Engagements on Lake Ontario

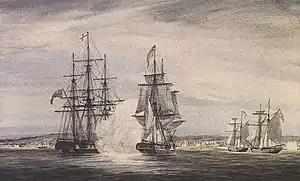
On 6 November, Commodore Issac Chauncey pursued HMS to Kingston, before his squadron was beaten off by other gunboats and British shore batteries.

Chauncey hoisted his broad pendant aboard "Oneida" on 6 November and with his squadron, pursued the British ship "Royal George" into Kingston. In the Battle of Kingston Harbour, he was beaten off, partly by shore batteries and gunboats, and partly because a gun exploded aboard the schooner "Pert", mortally injuring the schooner's commander and throwing the American squadron into confusion. After this engagement winter closed in, immobilising the ships of both sides in port. Chauncey feared an attack across the ice by British regular soldiers, and kept his carpenters sawing the ice from around his vessels so that they could be slewed to bring fire to bear on any attackers. However, the British had no intention at that stage of making such an attack.